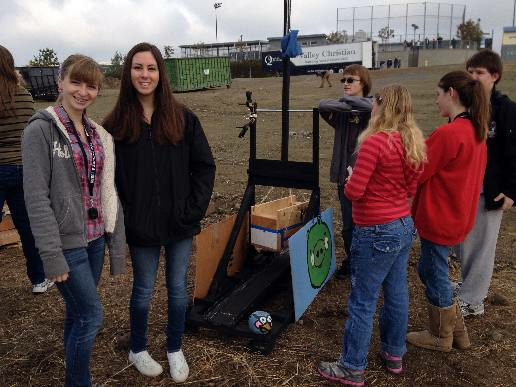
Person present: Yes